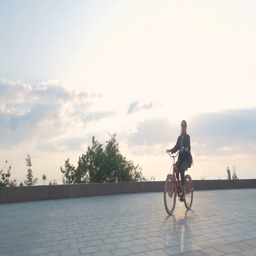
young woman riding vintage bike on the square in the morning , slow motion